Air Mali (1960–1989)

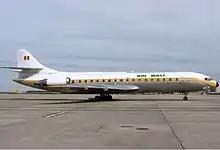
An Air Mali Sud Aviation Caravelle at Paris-Charles de Gaulle Airport. (1981)

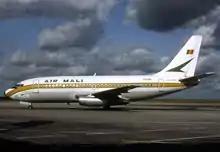
An Air Mali Boeing 737-200 Advanced at Paris-Charles de Gaulle Airport. (1983)

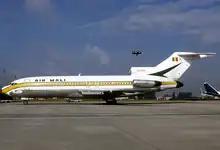
An Air Mali Boeing 727-100C at . (1984)

In June 1960, the Federal Assembly of the newly independent Mali Federation voted to set up a new national airline to be known as "Air Mali". "Société Nationale Air Mali" was founded by the Malian government on 27 October 1960 with the intent of becoming the newly independent country's national airline. When the airline was founded, the legislation under which the airline was set up gave the airline exclusive rights on domestic flights, and international flights from the country to the outside world. The company which was founded with startup capital of CFA 50 million, was given the right to sell up to 45% of its shares to private investors; however, very few were sold.